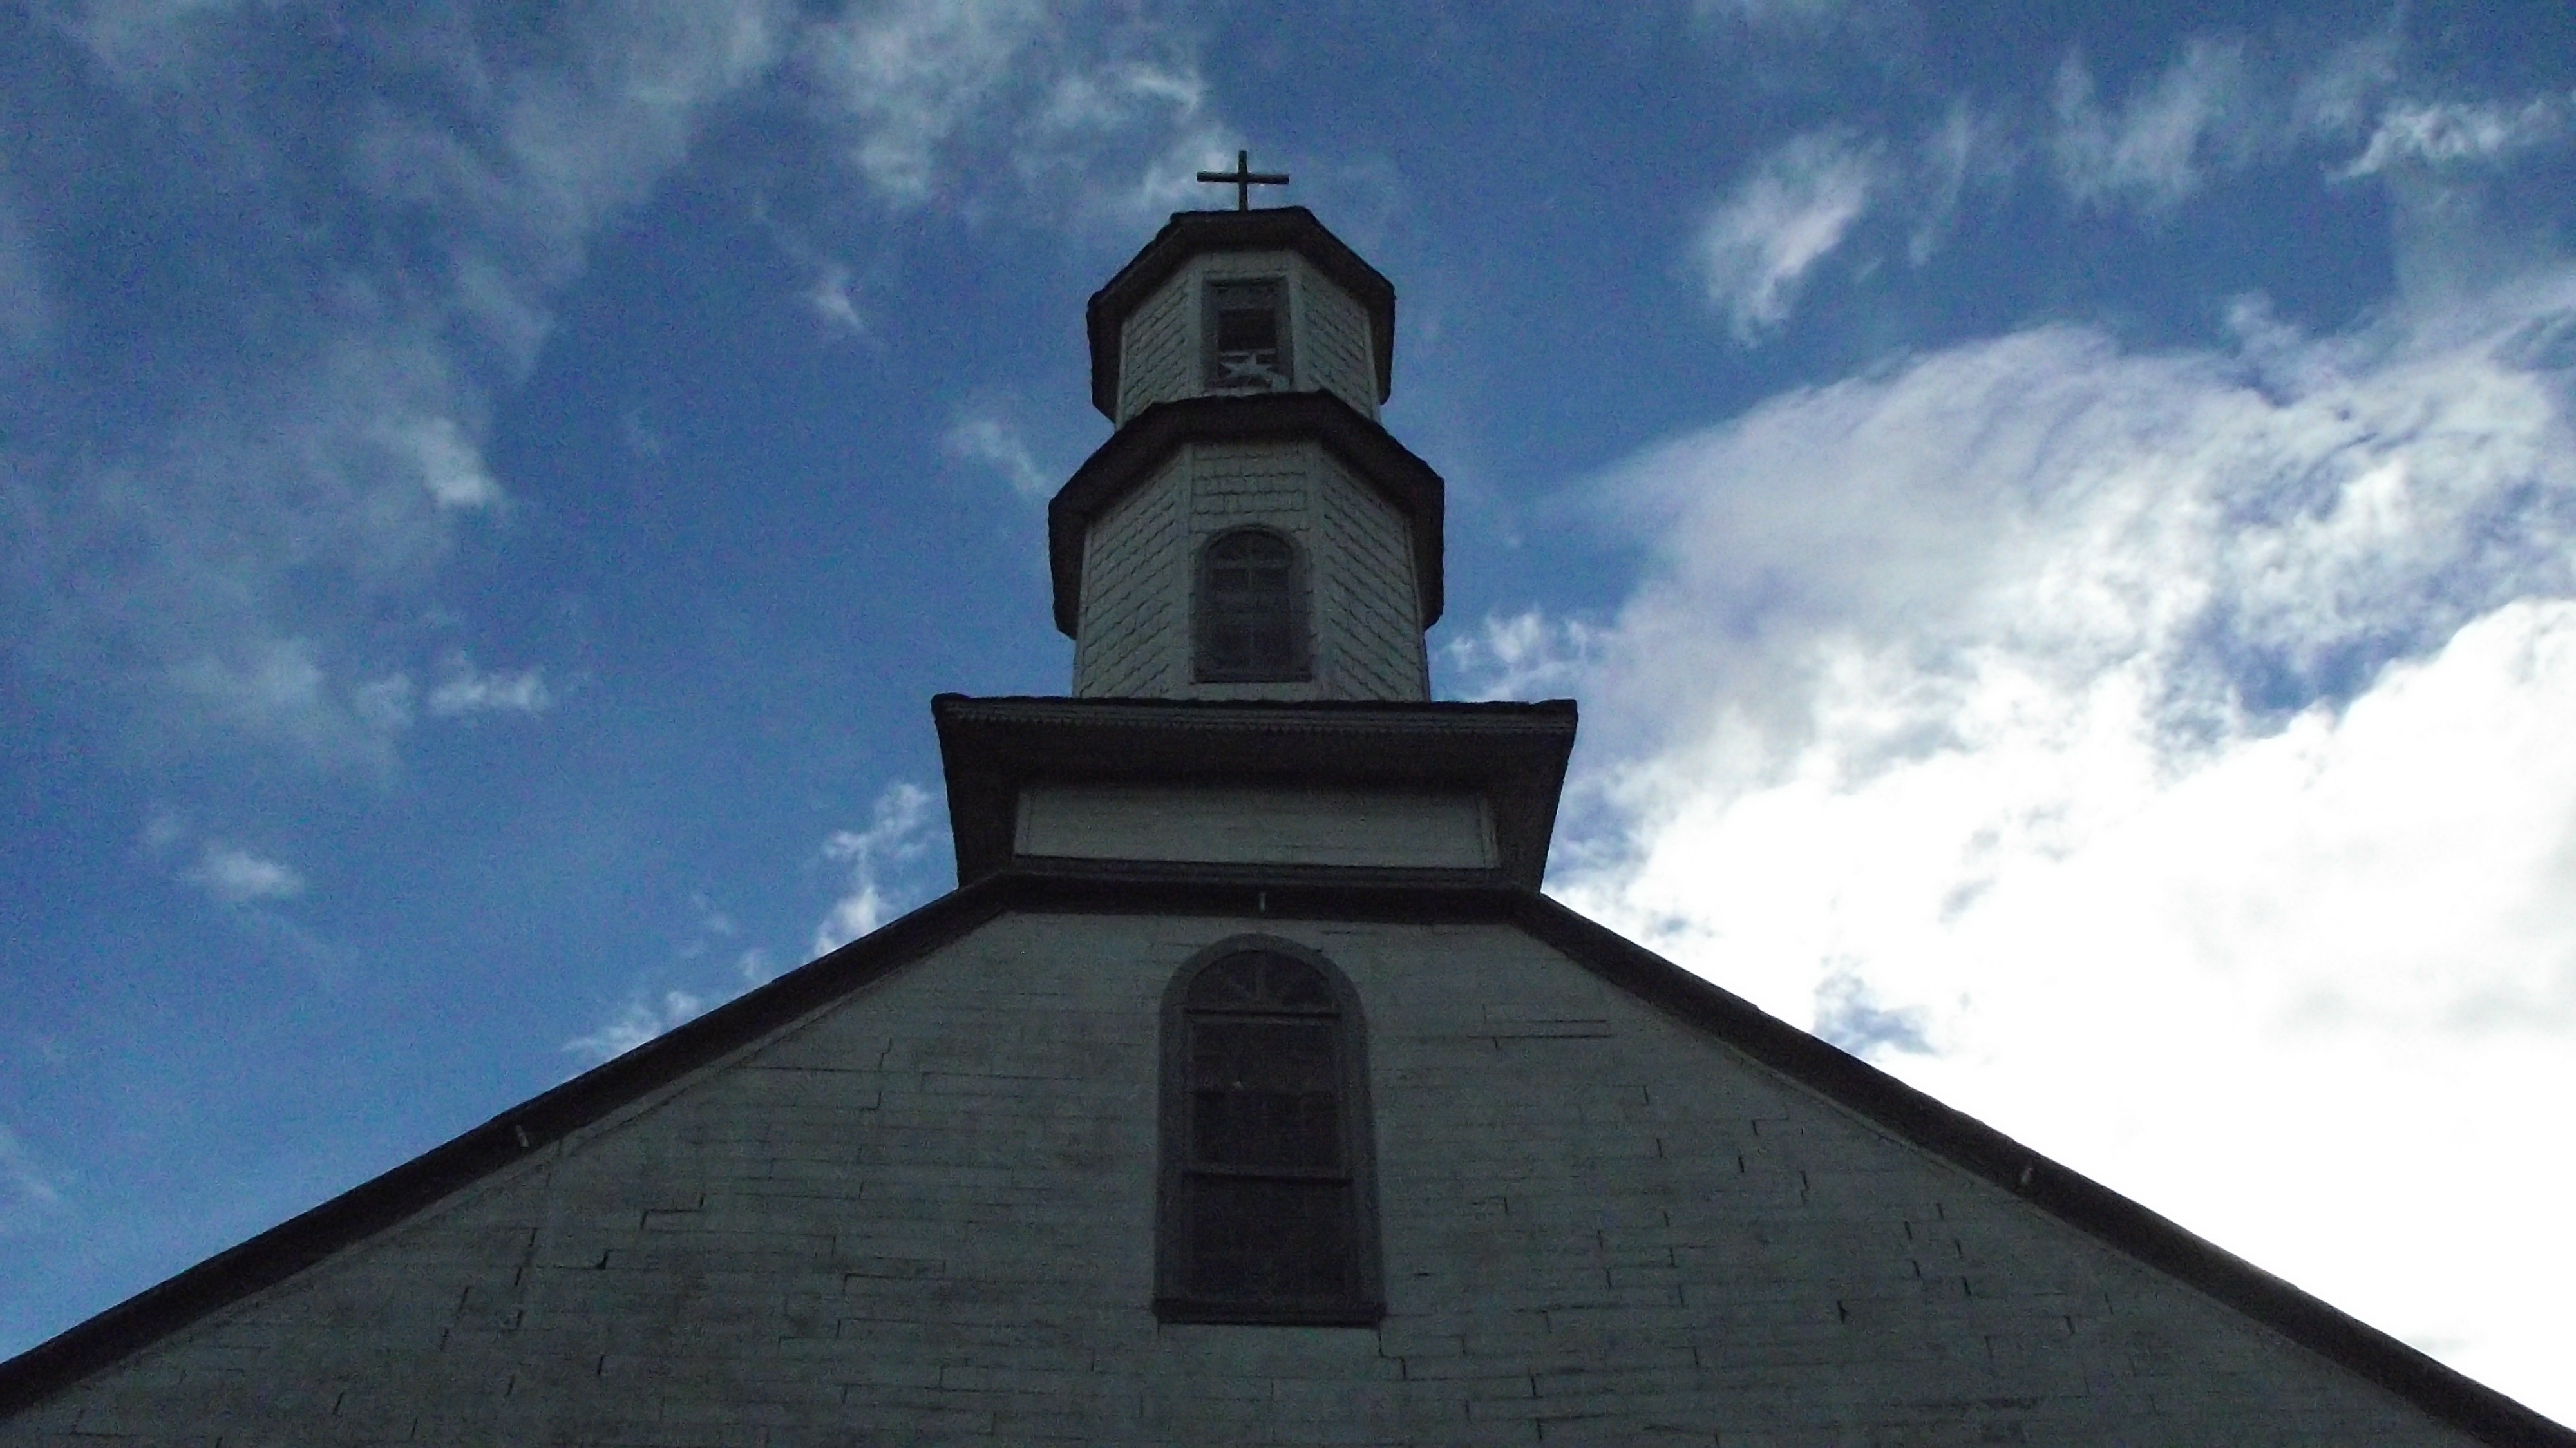
cloud, sky, monument, tower, religion, landmark, facade, church, chapel, place of worship, chile, bell tower, memorial, spire, steeple, backlight, chiloe, dalcahue